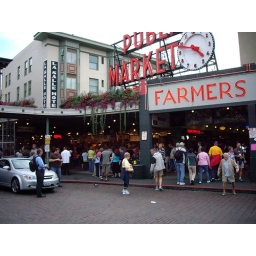
Entrance to the fish market at the corner of Pike Street and Pike Place. One of the most photographed locations in Seattle.